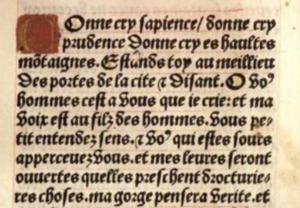
Extrait de la Bible historiée de Pierre le Mangeur, Rély, Guiart des Moulins, Antoine Vérard. 1495
Un incunable est, par convention, un livre imprimé en Europe avant le 1ᵉʳ janvier 1501.